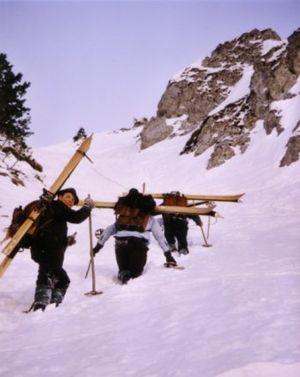
Trophée des Gastlosen 2004, de courageux participants font la course avec des skis en bois et des habits du début du siècle. Droits de la photo cédés au comité d'organisation de la manifestation.
Le Trophée des Gastlosen est une course populaire de ski alpinisme autour de la chaîne des Gastlosen dans la région de Jaun en Suisse. Chaque année, au début du mois de février, des centaines de concurrents s'élancent sur deux parcours techniques et alpins, permettant aux coureurs populaires de se mesurer à l'élite nationale et internationale.